Ton Scherpenzeel

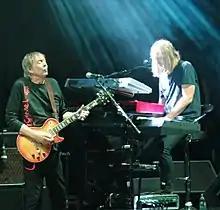
Ton Scherpenzeel touring with Andy Latimer and Camel in 2015.

Ton Scherpenzeel (born 6 August 1952) is a Dutch keyboardist, composer, lyricist, and founding member of Dutch progressive rock band Kayak. Subsequent to Kayak, Scherpenzeel joined British progressive rock band Camel. He also played for several years with Dutch band Earth and Fire and released several solo albums. After his participation in rock bands, he was associated with Dutch vocal project Opus and was the accompanying keyboardist to Dutch comedian Youp van 't Hek.